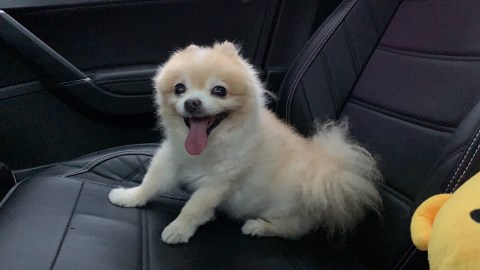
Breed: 1936-n000005-Pomeranian